Rivers of classical antiquity

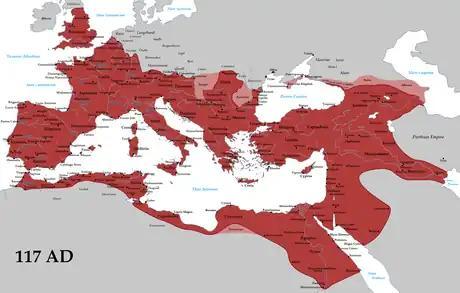
Map showing selected larger rivers, as of A.D. 117

For locations of rivers having coordinates below, see linked OpenStreetMap, by clicking on "Map all coordinates using: OpenStreetMap".